History of education in Trzebiatów

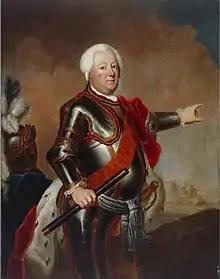
Frederick William, Prussian education reformer

The peak period of Trzebiatów's school occurred when Johannes Bugenhagen served as its rector. In mid-1504, through the intervention of Abbot H. von Beggerow of the Norbertines, Bugenhagen arrived in Trzebiatów and took charge of the town school. He held this position continuously until 1517, with a brief interruption until 1521. Bugenhagen's work was supported by A. Knöpke, G. Bugenhagen (Johannes' brother), and J. Lorichius. The rector expanded the curriculum, which gained wide interest; he lectured on the First and Second Epistles to Timothy and the Psalms, and introduced students to humanistic studies. Students began arriving in Trzebiatów from regions such as Westphalia and Livonia (modern-day Lithuania and Latvia).